Zoey 102

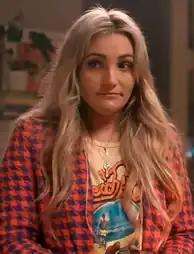
Jamie Lynn Spears in character as Zoey Brooks.

Photographs of Victoria Justice and Austin Butler are used to represent their respective "Zoey 101" characters: Lola Martinez and James Garrett. Spears' daughters Maddie and Ivey made cameo appearances in the film.